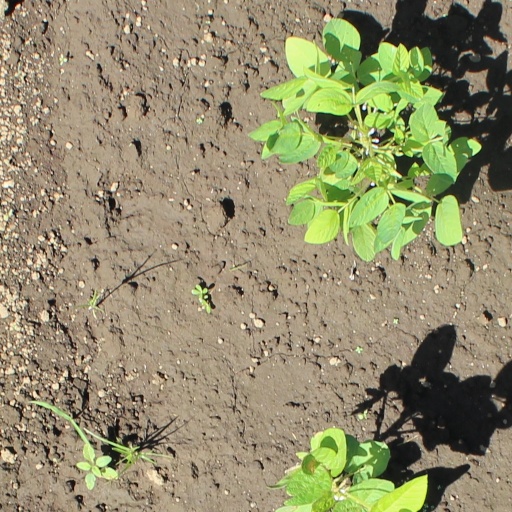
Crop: soybean